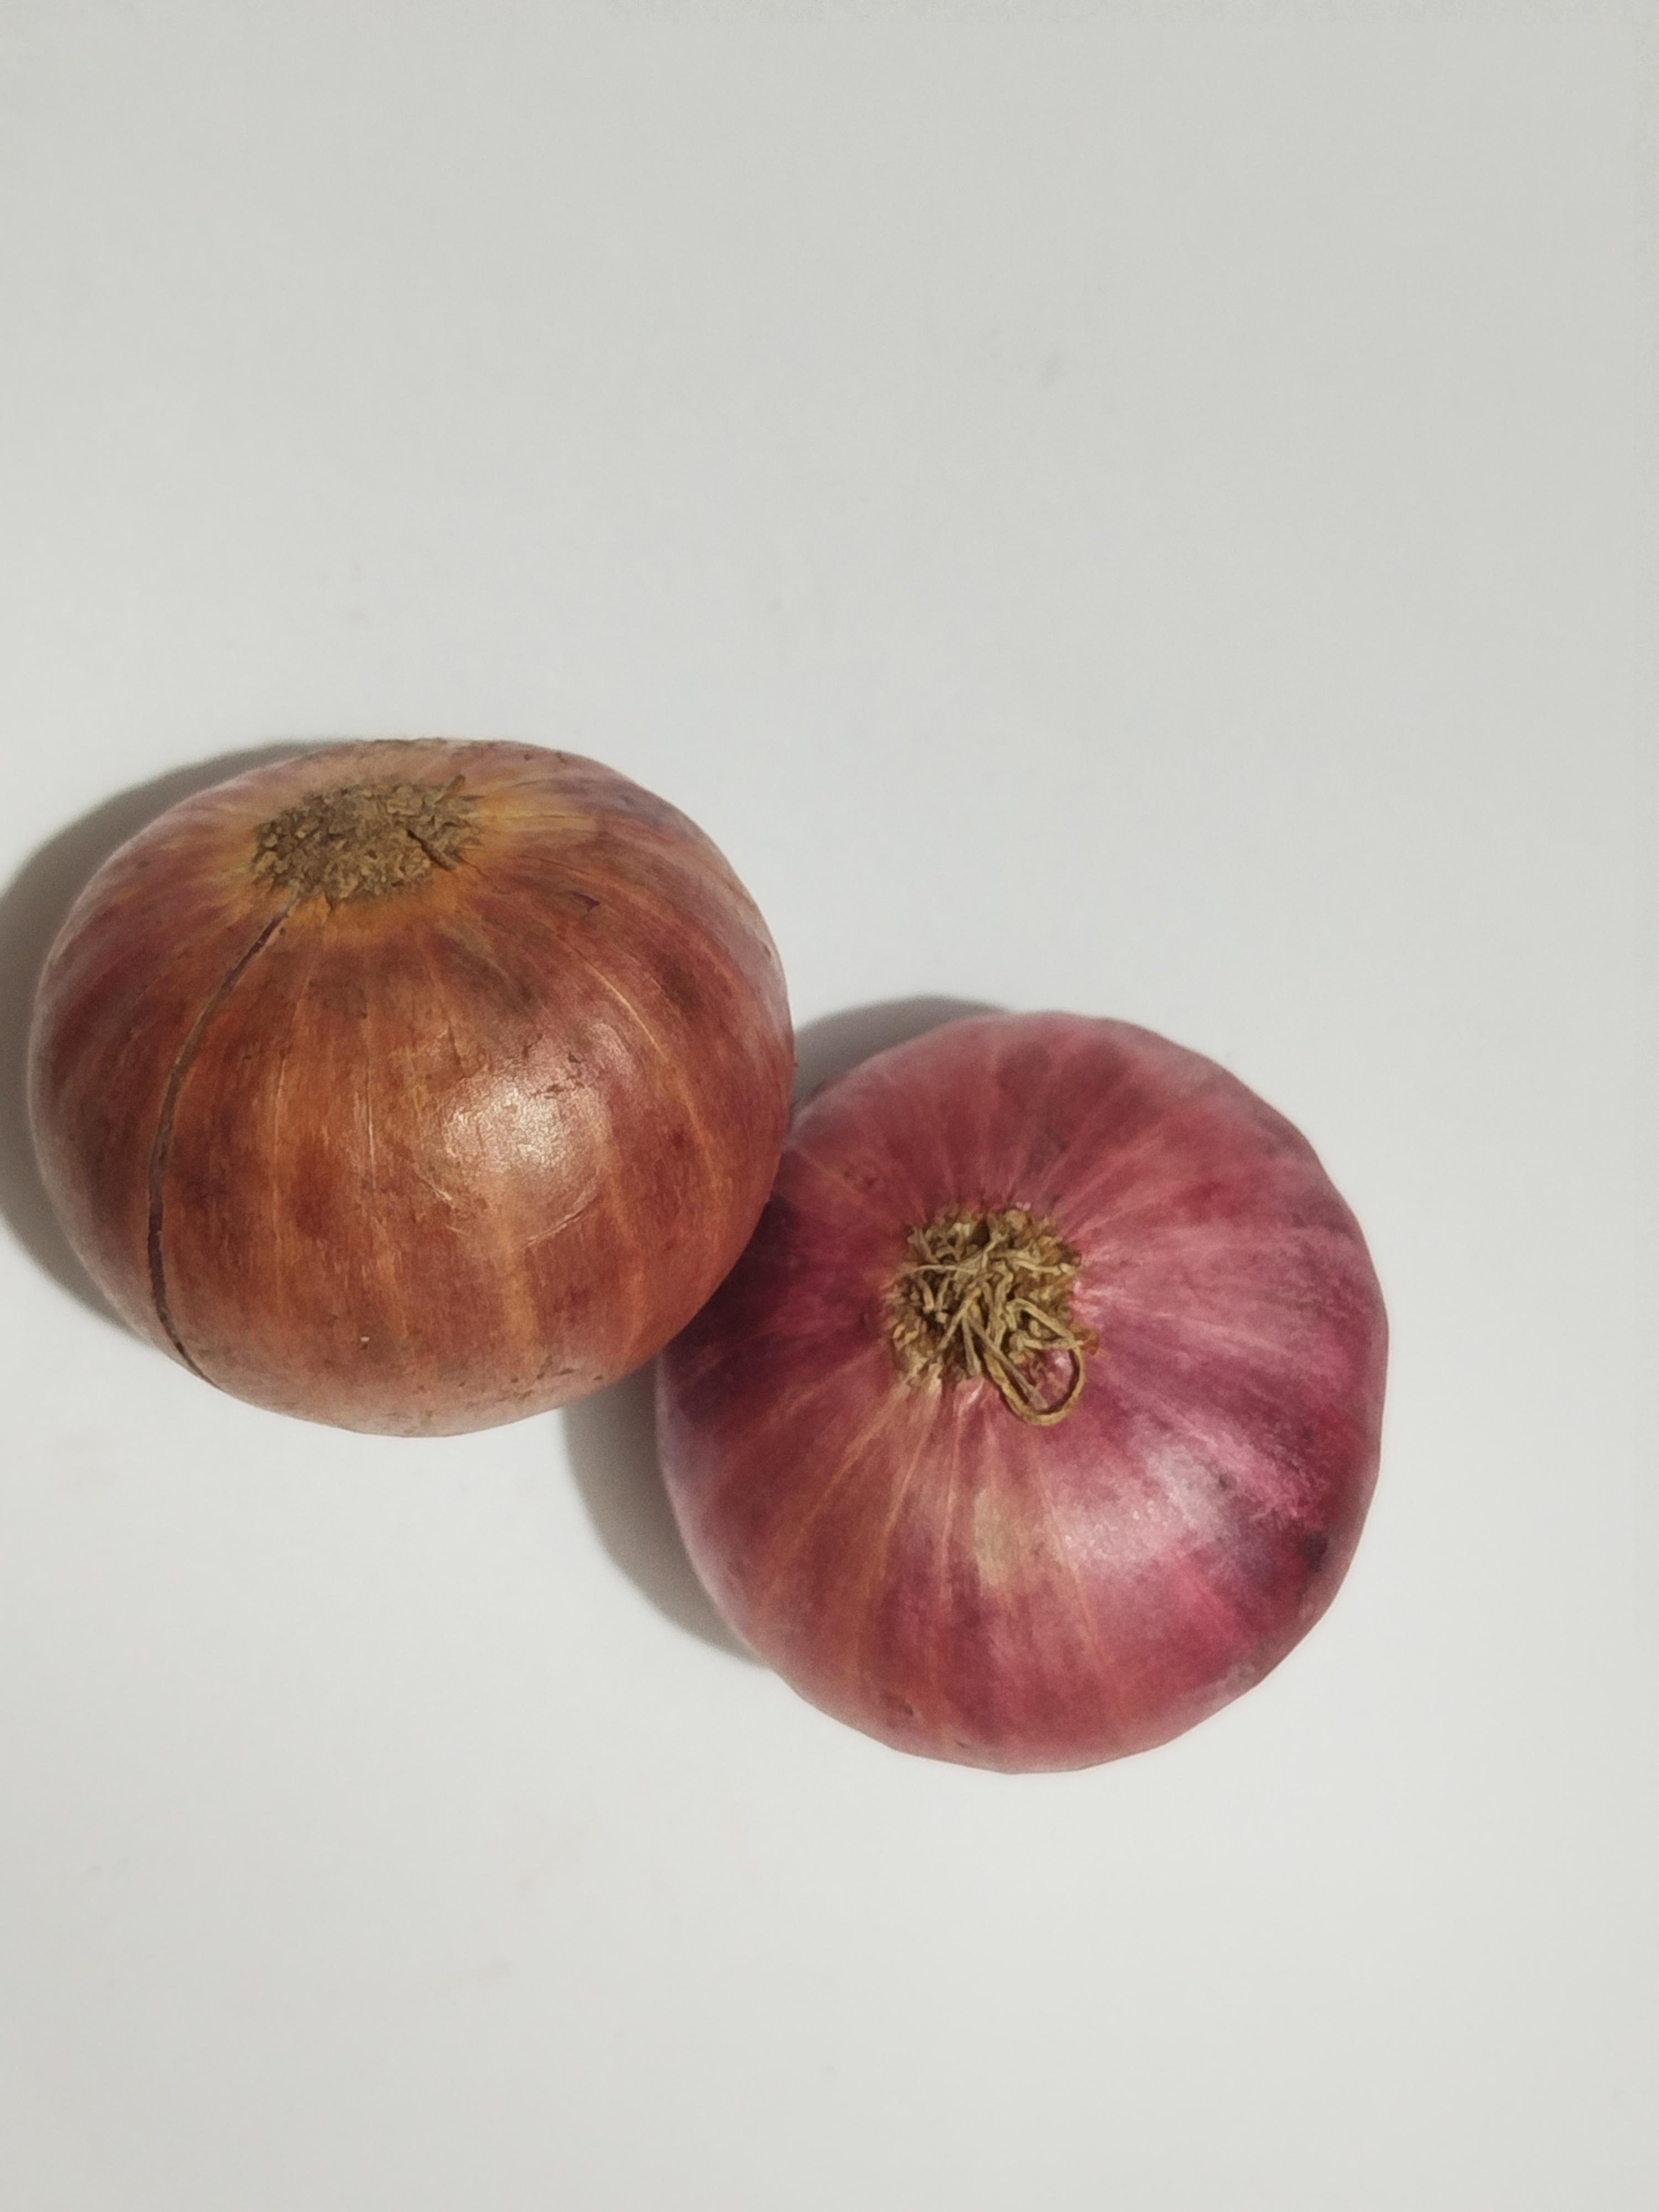
Label: Onion